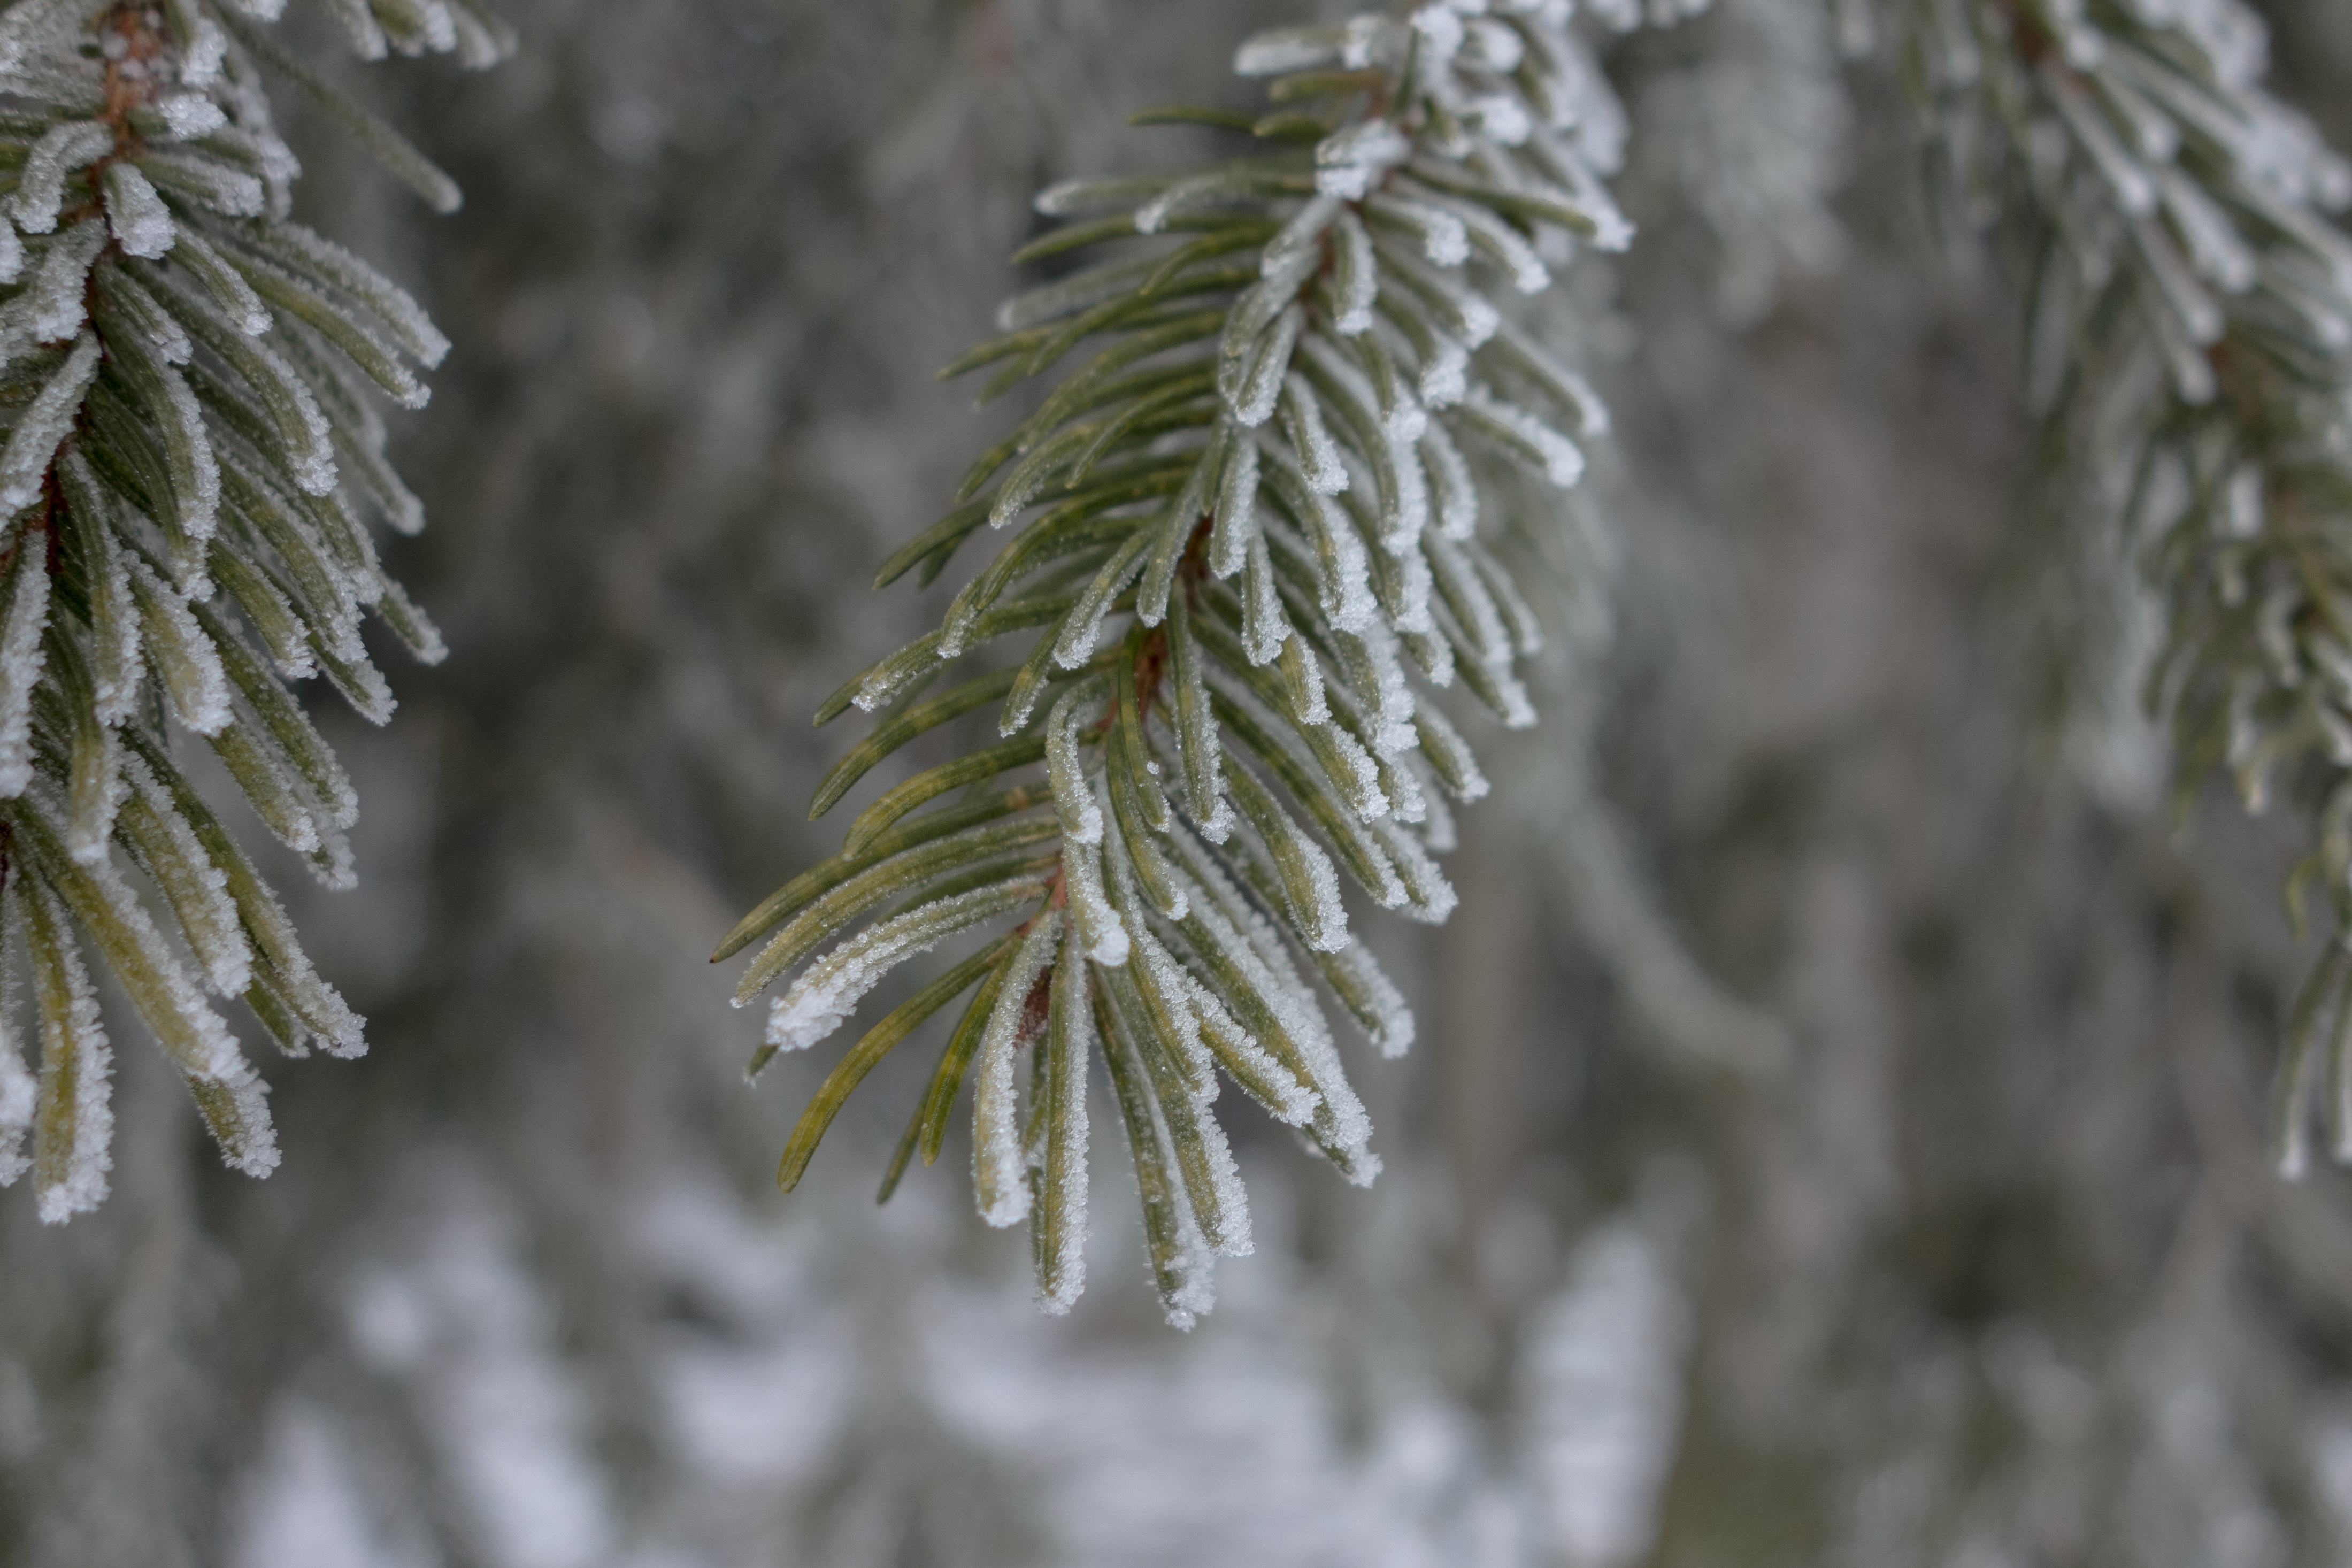
tree, nature, forest, branch, snow, cold, winter, plant, leaf, flower, frost, ripe, ice, evergreen, weather, botany, fir, season, twig, conifer, close up, spruce, needles, wintry, winter magic, larch, hoarfrost, freezing, winter mood, macro photography, fir tips, pine family, plant stem, woody plant, land plant